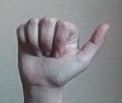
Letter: dhad